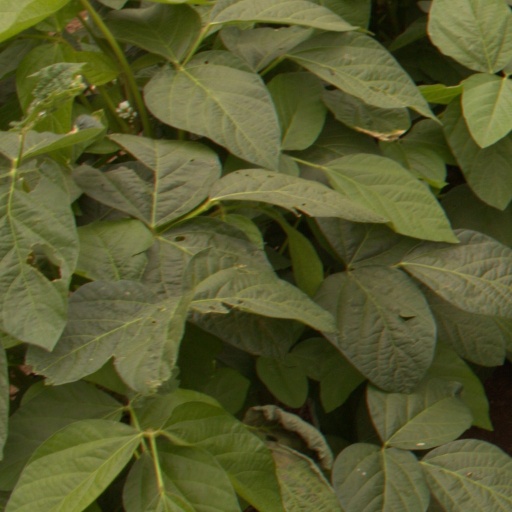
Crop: soybean